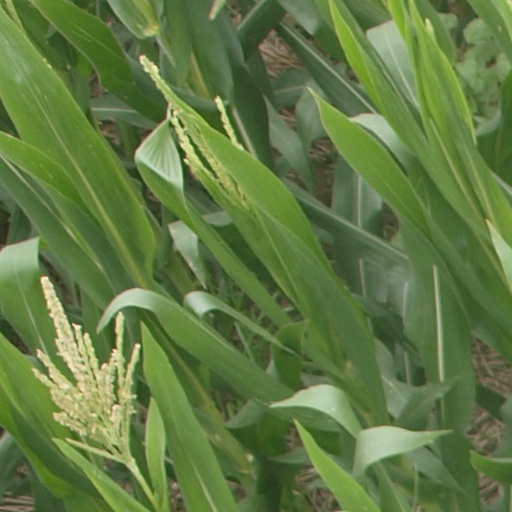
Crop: maize; corn